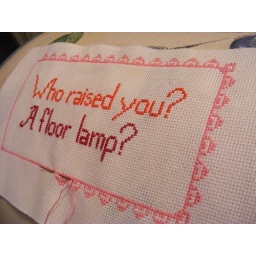
floor lamp work in progress